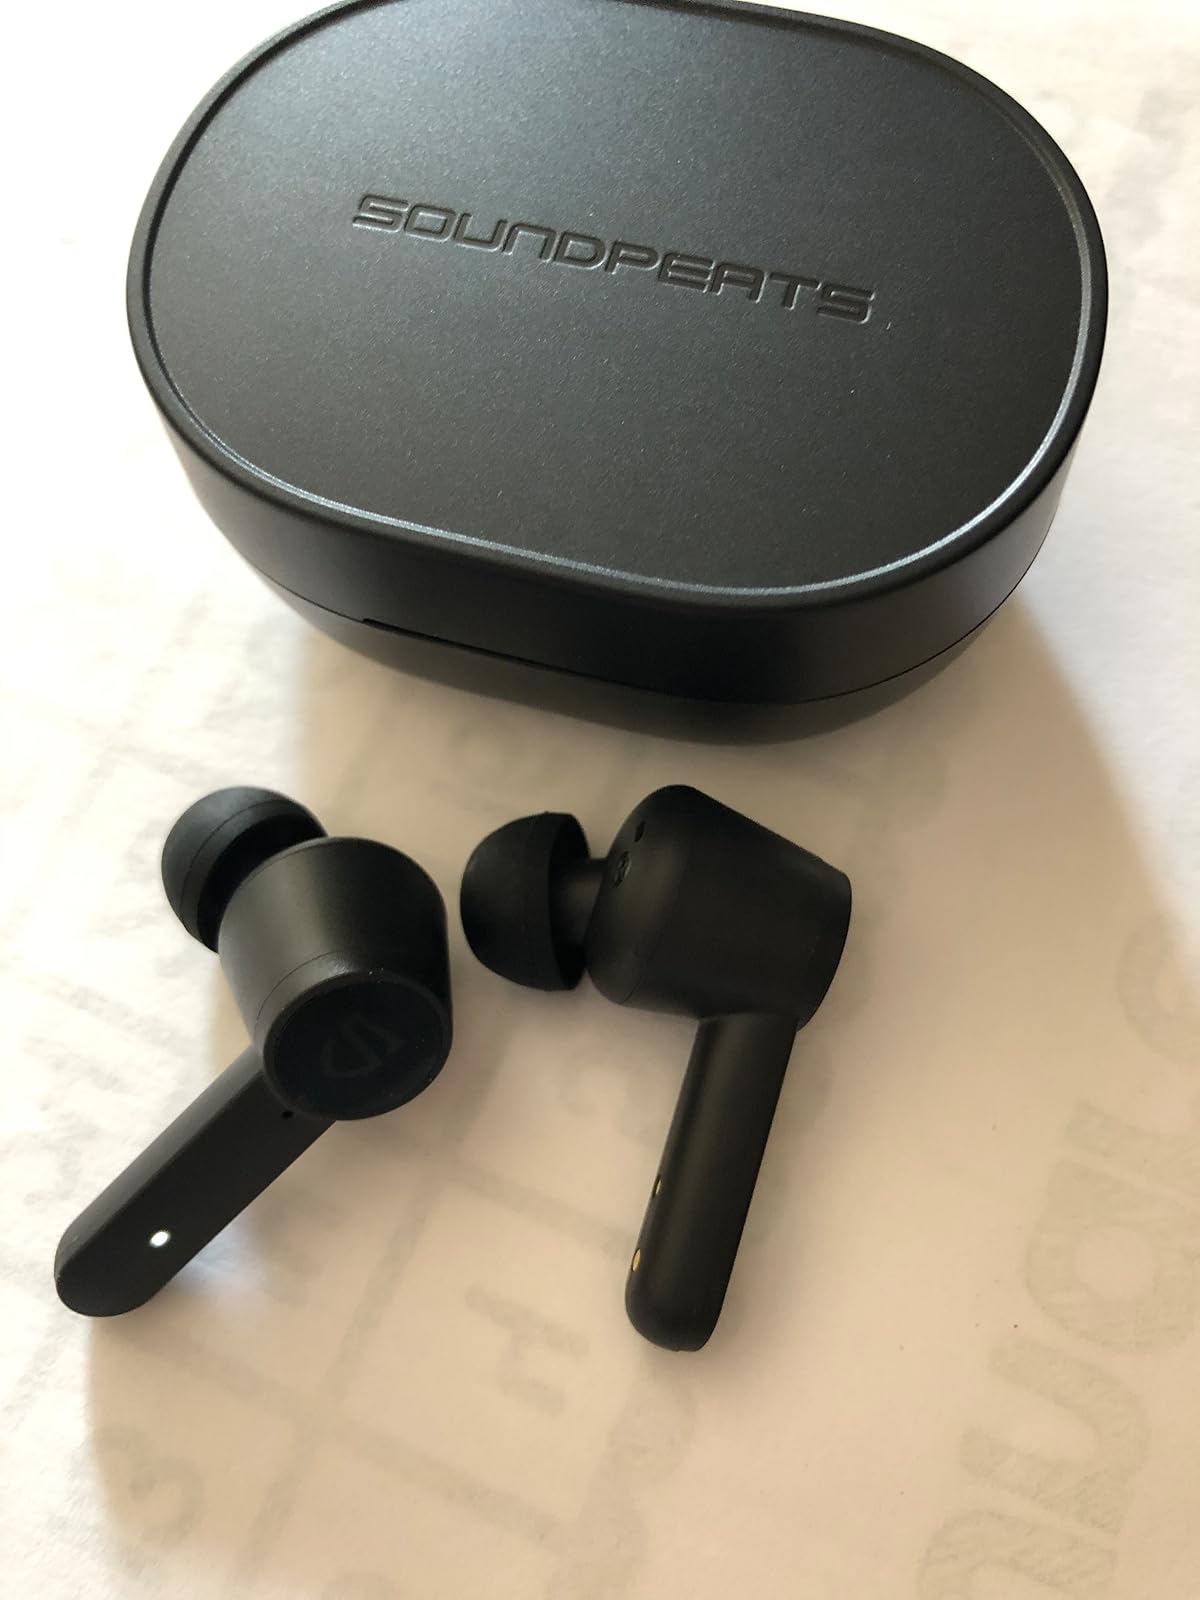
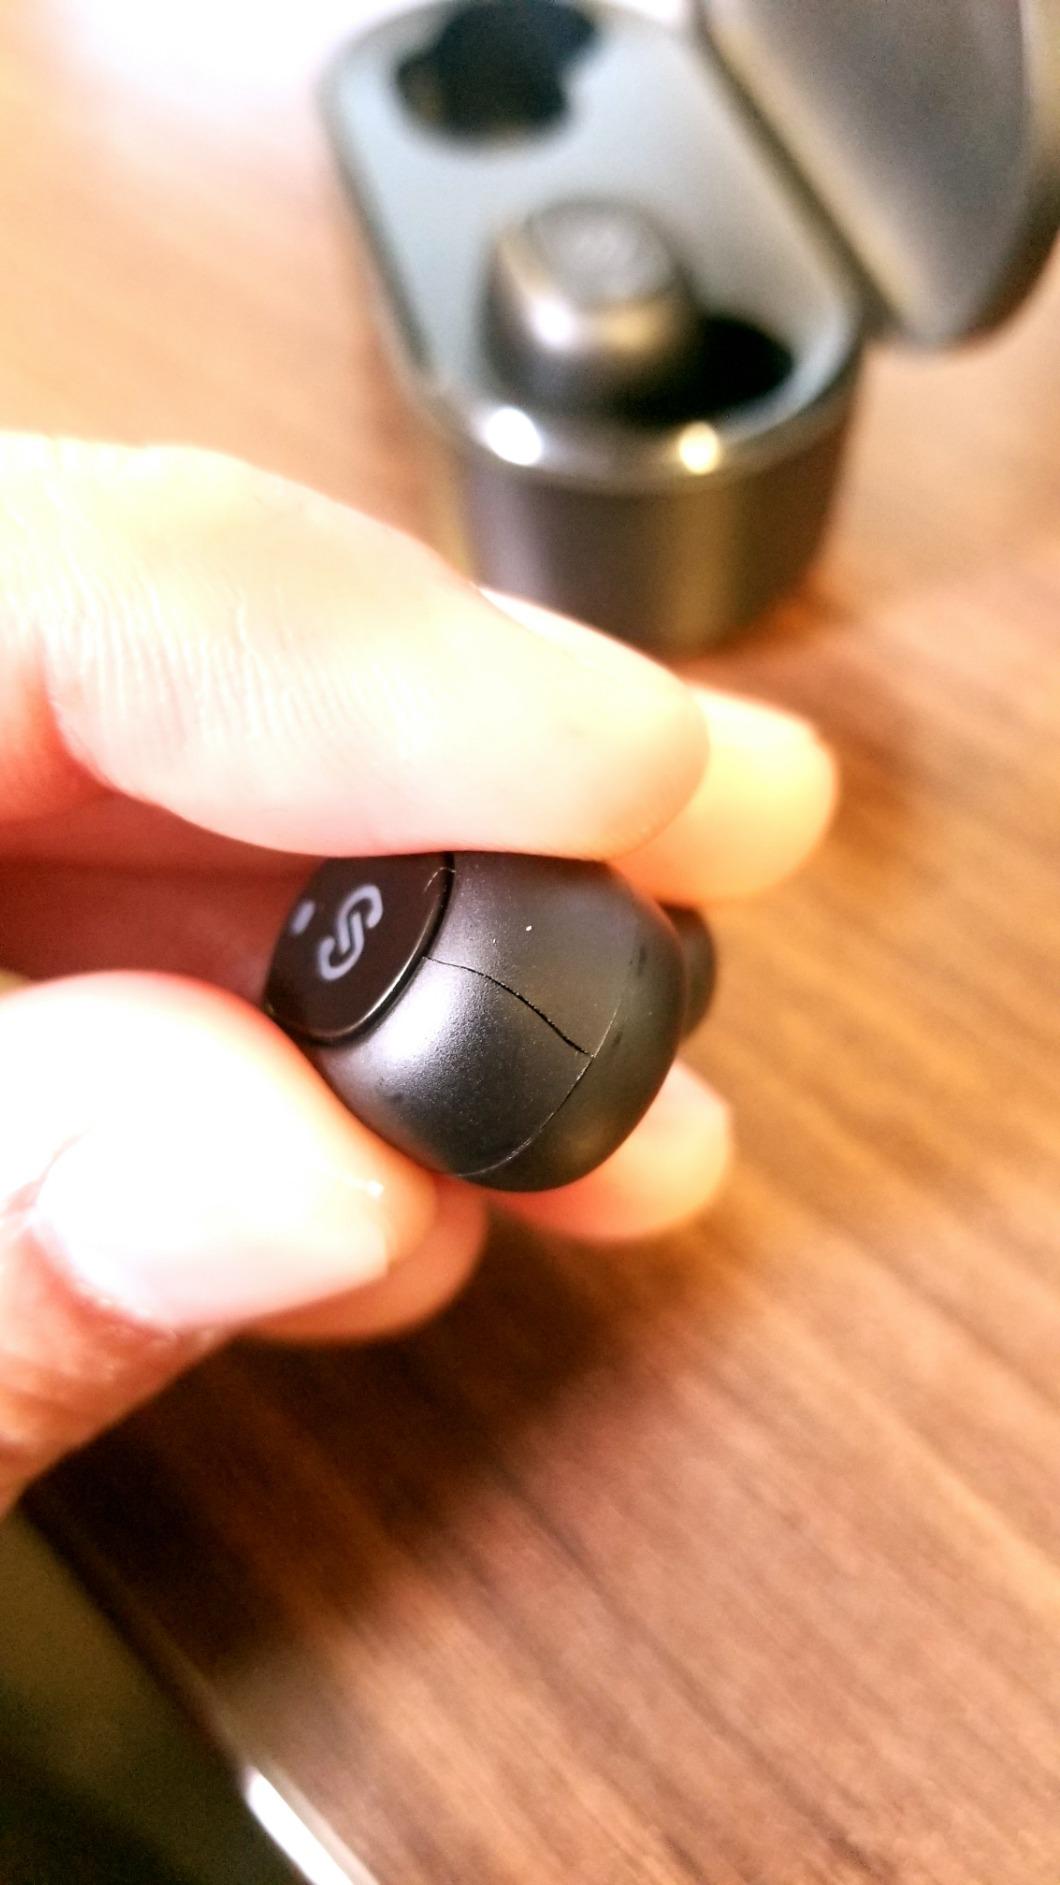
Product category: earbuds
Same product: no